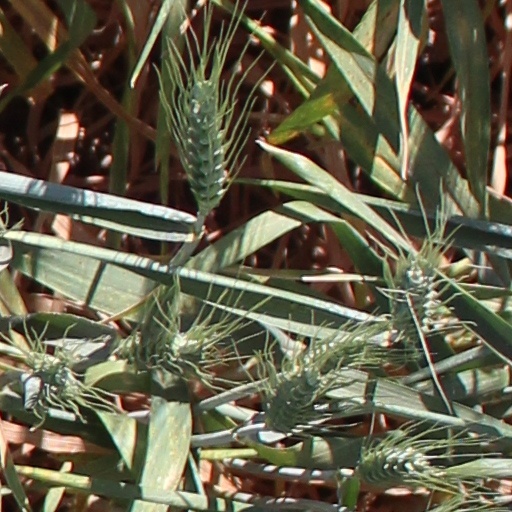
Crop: wheat